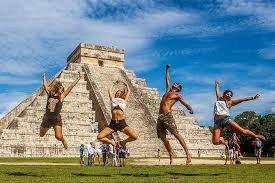
Landmark: Chichen Itza